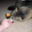
Label: cat